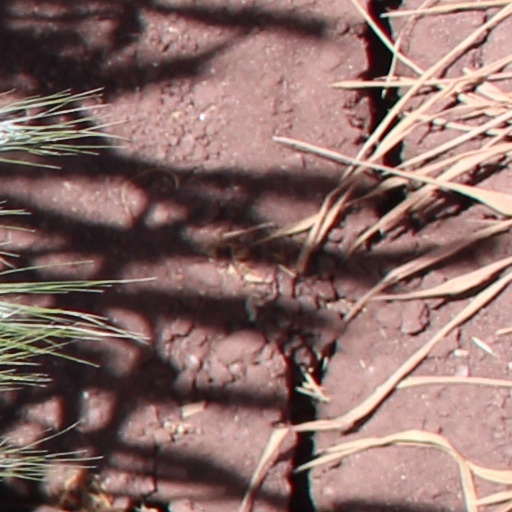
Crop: wheat